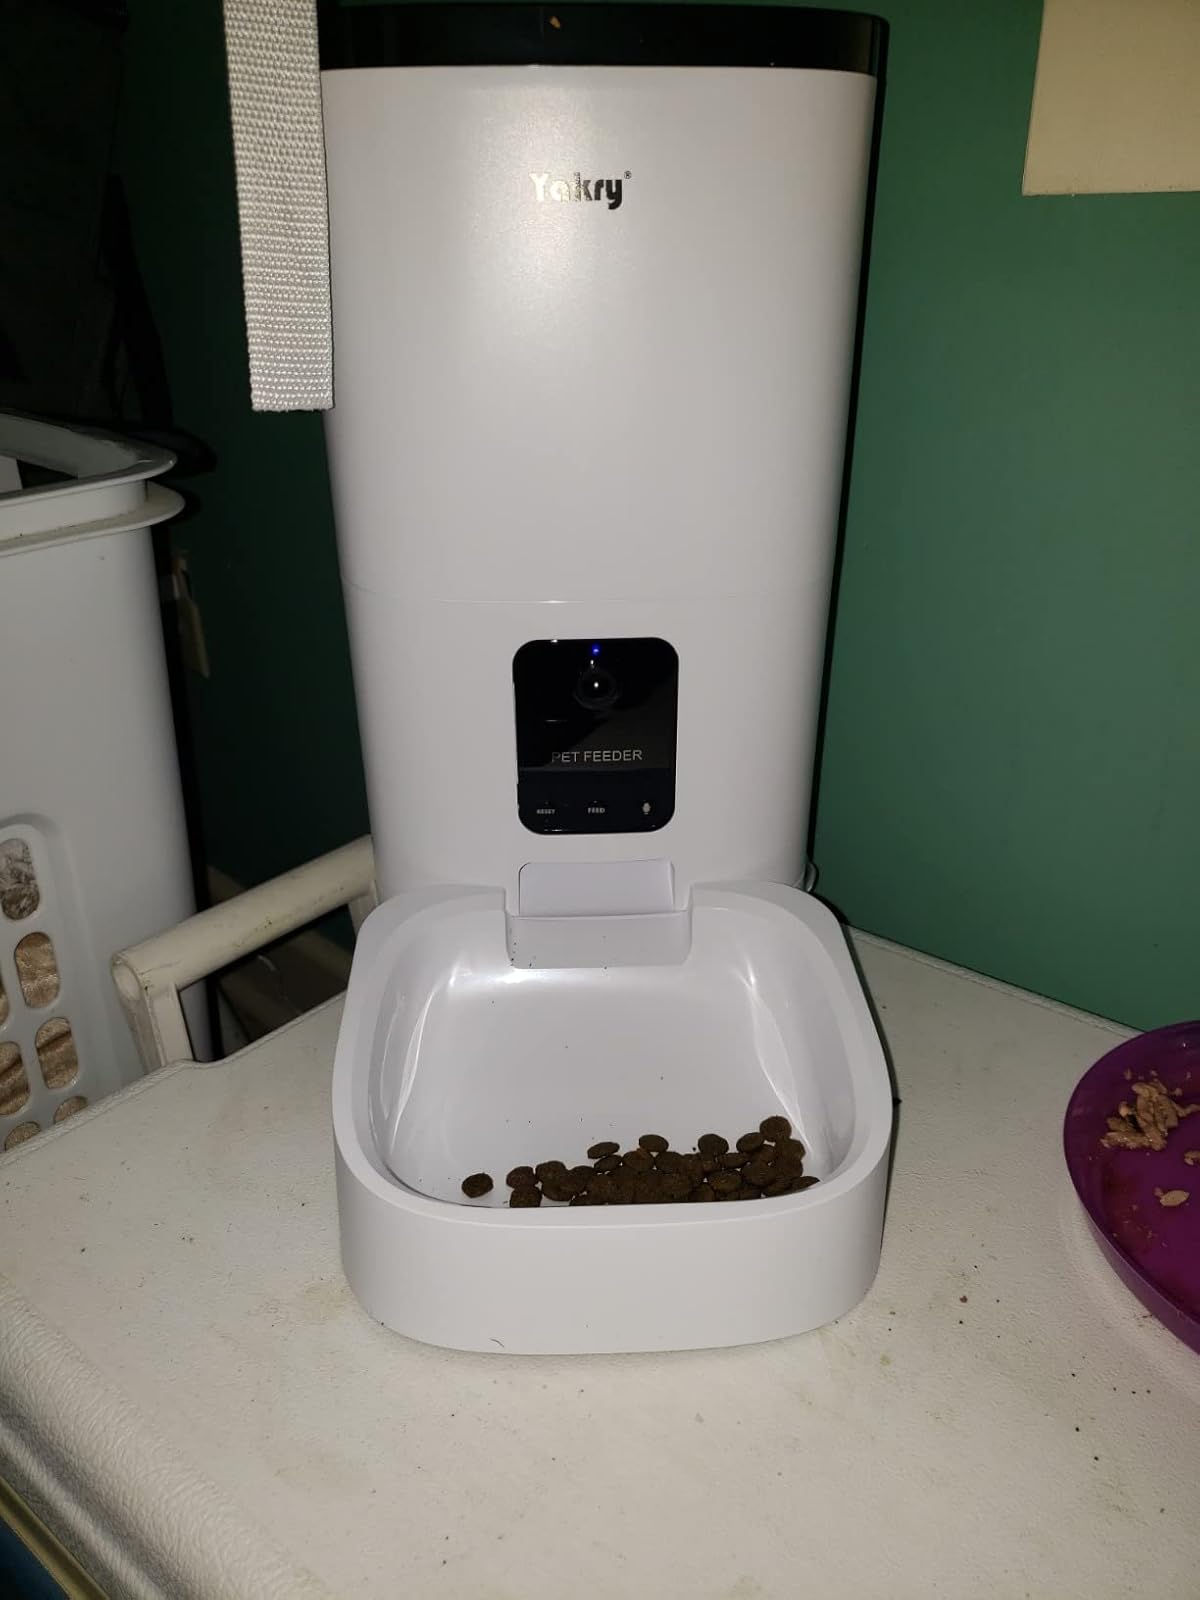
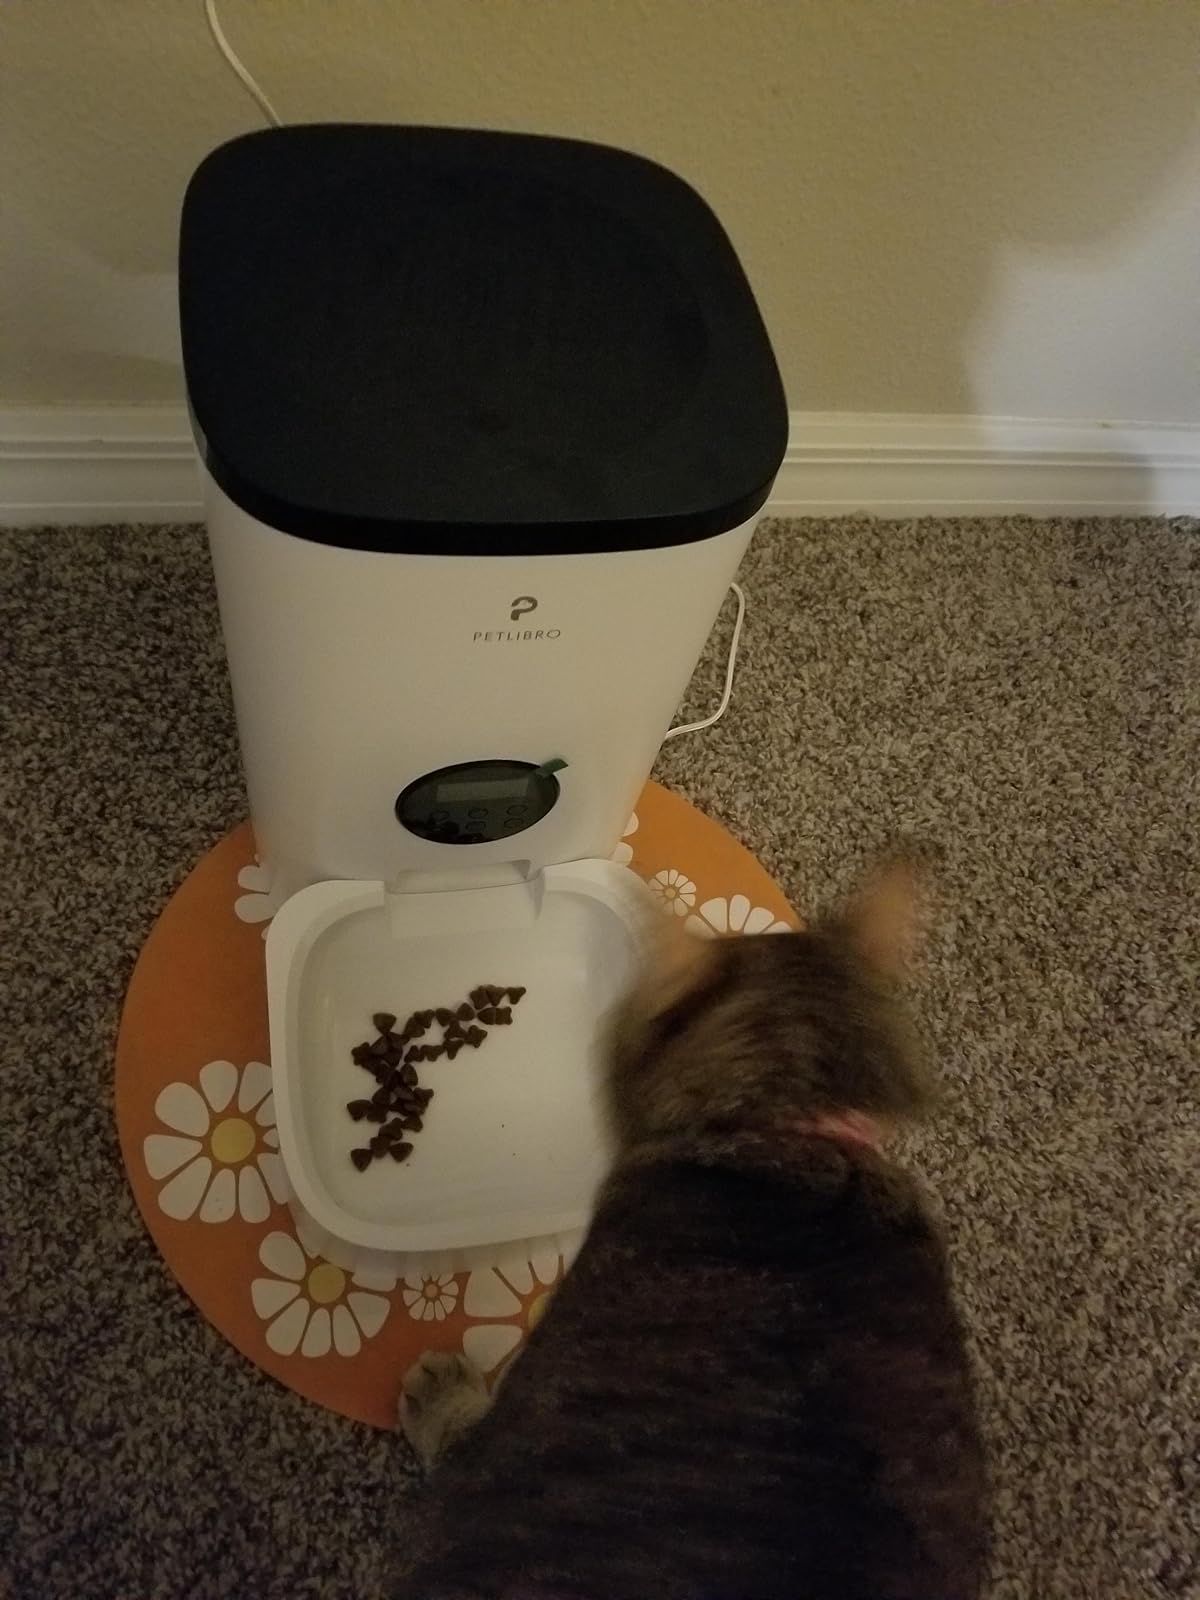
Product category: items_feeder
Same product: no